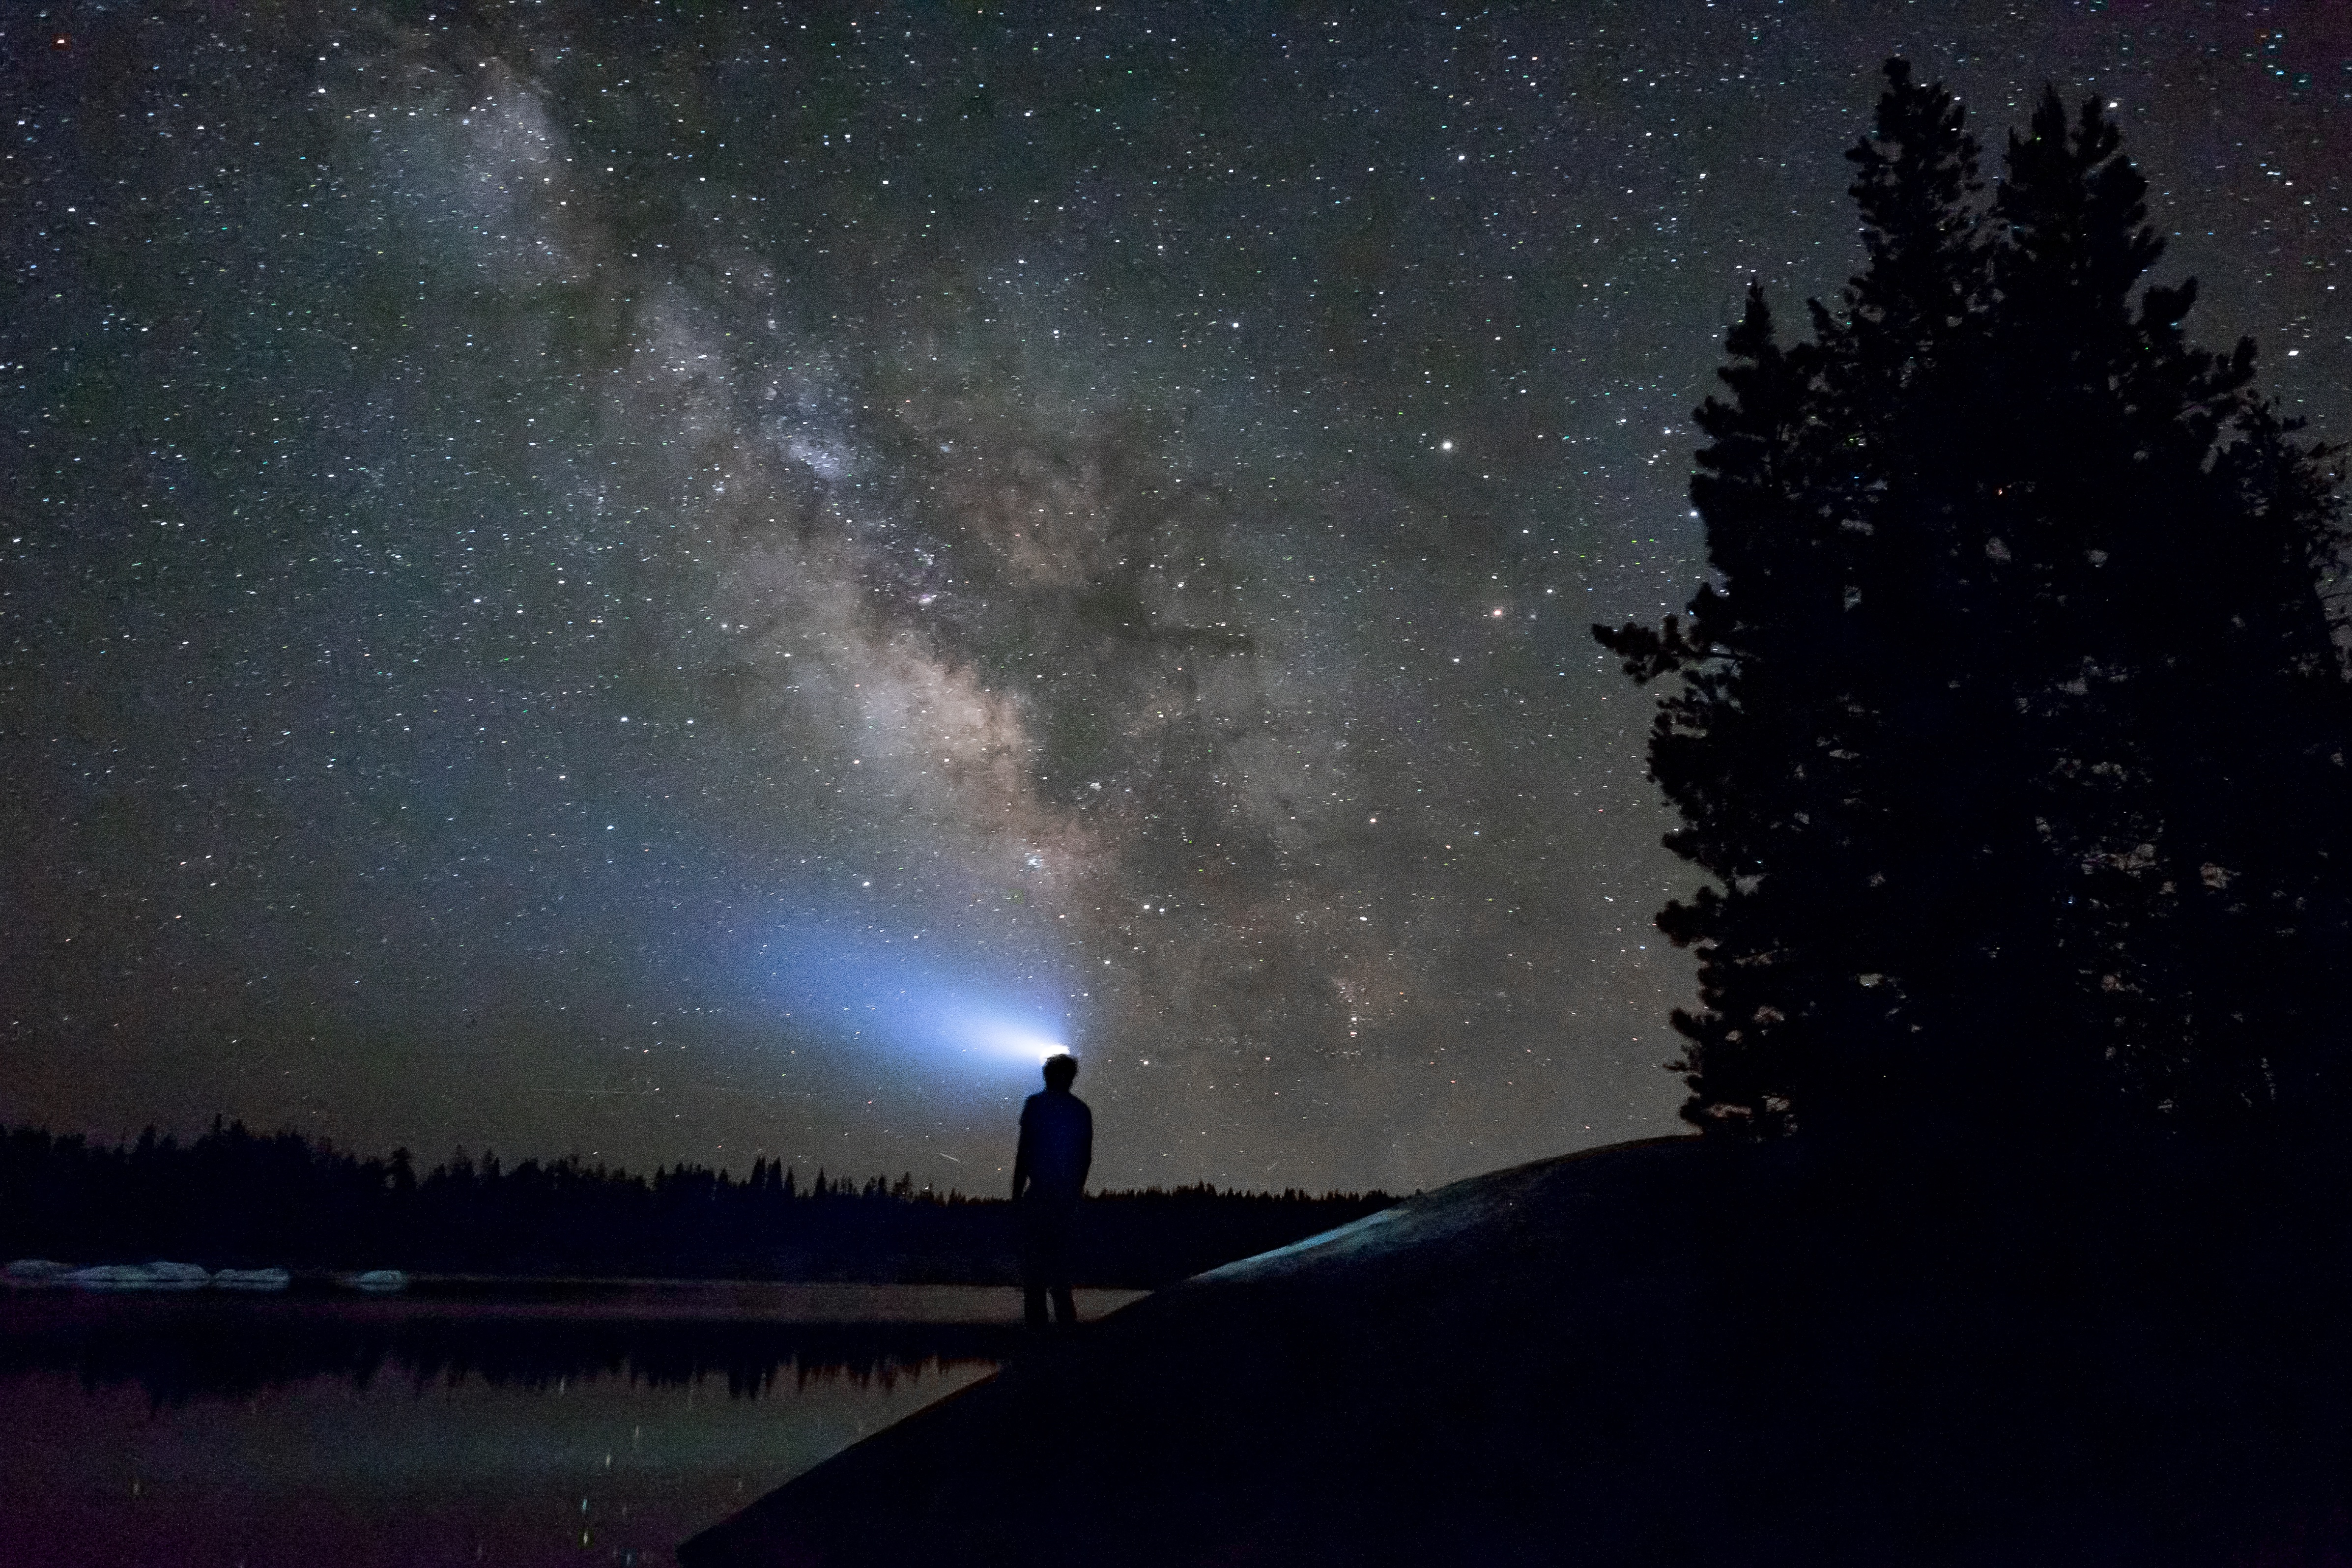
sky, night, star, milky way, atmosphere, darkness, galaxy, moonlight, astronomy, midnight, astronomical object, spiral galaxy